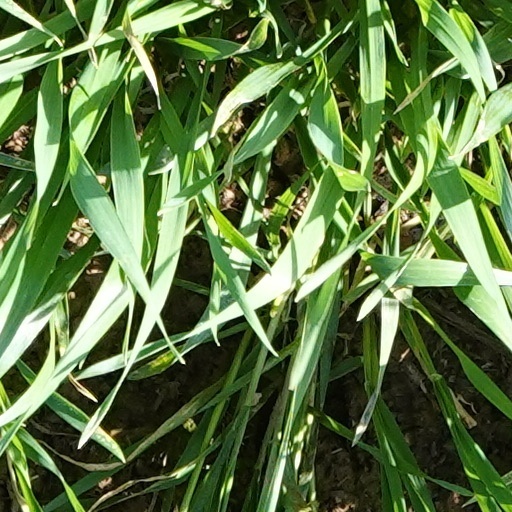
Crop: wheat